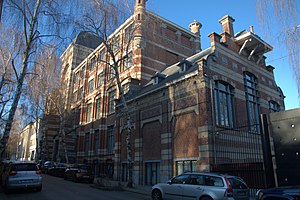
Europaskolen / Beliggenheder
Europaskolen i Ukkel i Belgien
Europaskolen er en gruppe skoler, oprettet i 1953 og fremover, med det formål at undervise børn af ansat personale og politikere i Den Europæiske Union.